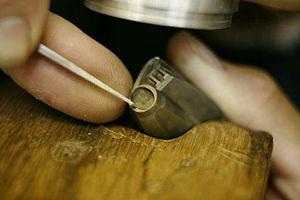
Le poinçon typographique est une tige d'acier sur laquelle est ciselée la forme inversée du caractère, qui sera frappée sur un bloc de cuivre appelé matrice où seront fondus les caractères mobiles. La gravure des poinçons est donc la première étape dans le processus matériel de l’imprimerie de Gutenberg.